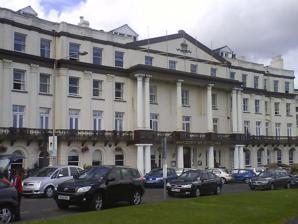
Building: Crown Spa Hotel
Country: United Kingdom
Year built: 1844
Hotel in Scarborough, North Yorkshire, England Crown Spa Hotel, Scarborough Blue plaque on the building The Crown Spa Hotel (formerly the Crown Hotel ) is a large hotel in Scarborough , North Yorkshire , England , overlooking the town's South Bay. Built in 1844, it was Scarborough's first purpose-built hotel and has been extensively renovated to 21st-century four-star status. They lost their four-star status in 2023. History The original Crown Hotel was reputedly designed by Malton architect John Gibson and opened by John Fairgray Sharpin on 10 June 1845. It was one of the first purpose-built hotels in the world as well as the first in Scarborough. The hotel has been a location for television and film productions, including Little Voice , Heartbeat , The Royal , and A is for Acid . The hotel lost its 1978 "four-star" rating in the 1990s and was purchased by a new owner in February 2000. Four-star status was restored in 2008. It then lost its "four-star" status again in 2023. Redevelopment controversy In 2005, the hotel overcame objections by local residents and secured approval for plans to increase its accommodation to 161 bedrooms. In 2007, there were successful public objections to decking and a gazebo erected in front of the hotel without planning permission, and to inappropriate artificial construction material. References